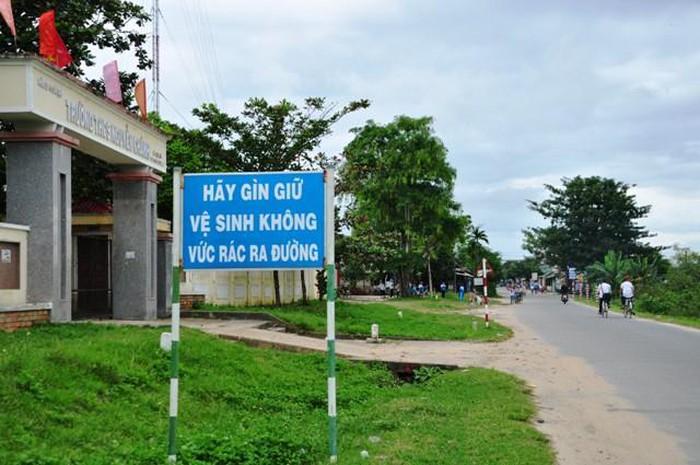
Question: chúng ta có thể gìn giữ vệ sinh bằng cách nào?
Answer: chúng ta có thể gìn giữ vệ sinh bằng cách không vức rác ra đường